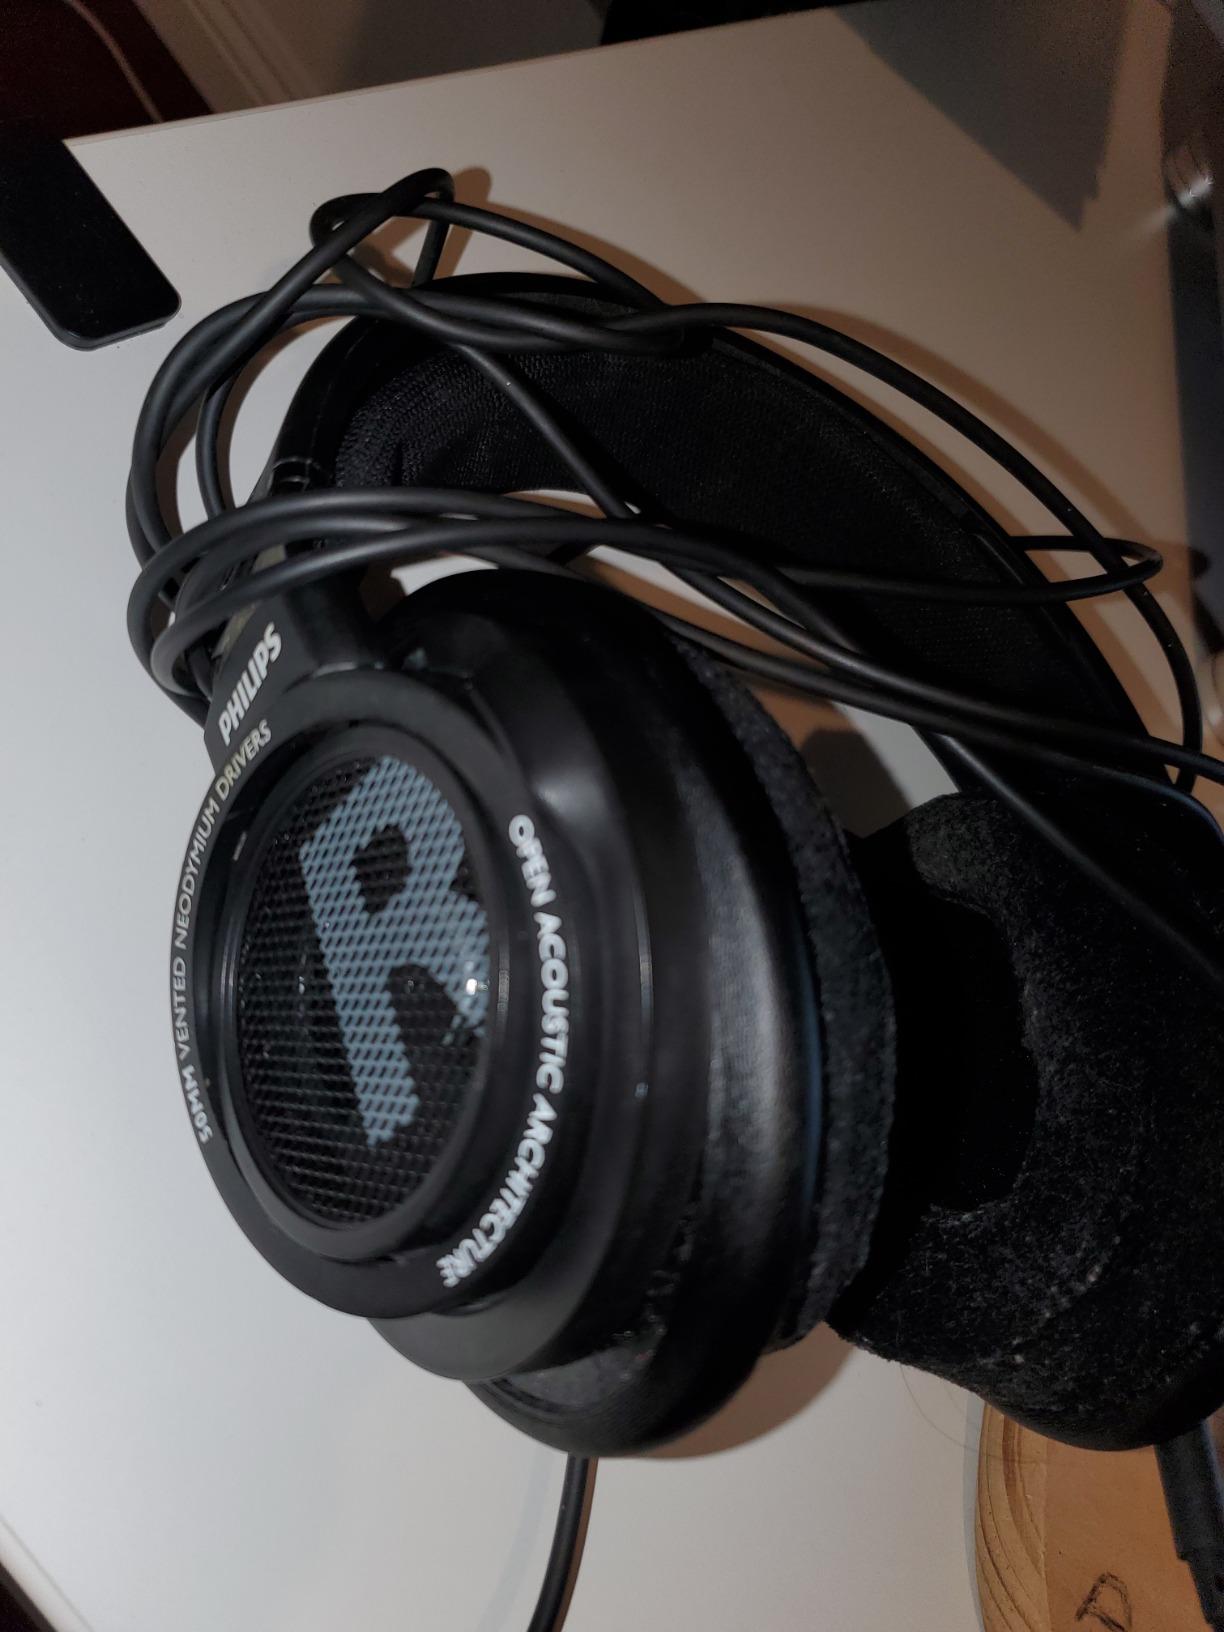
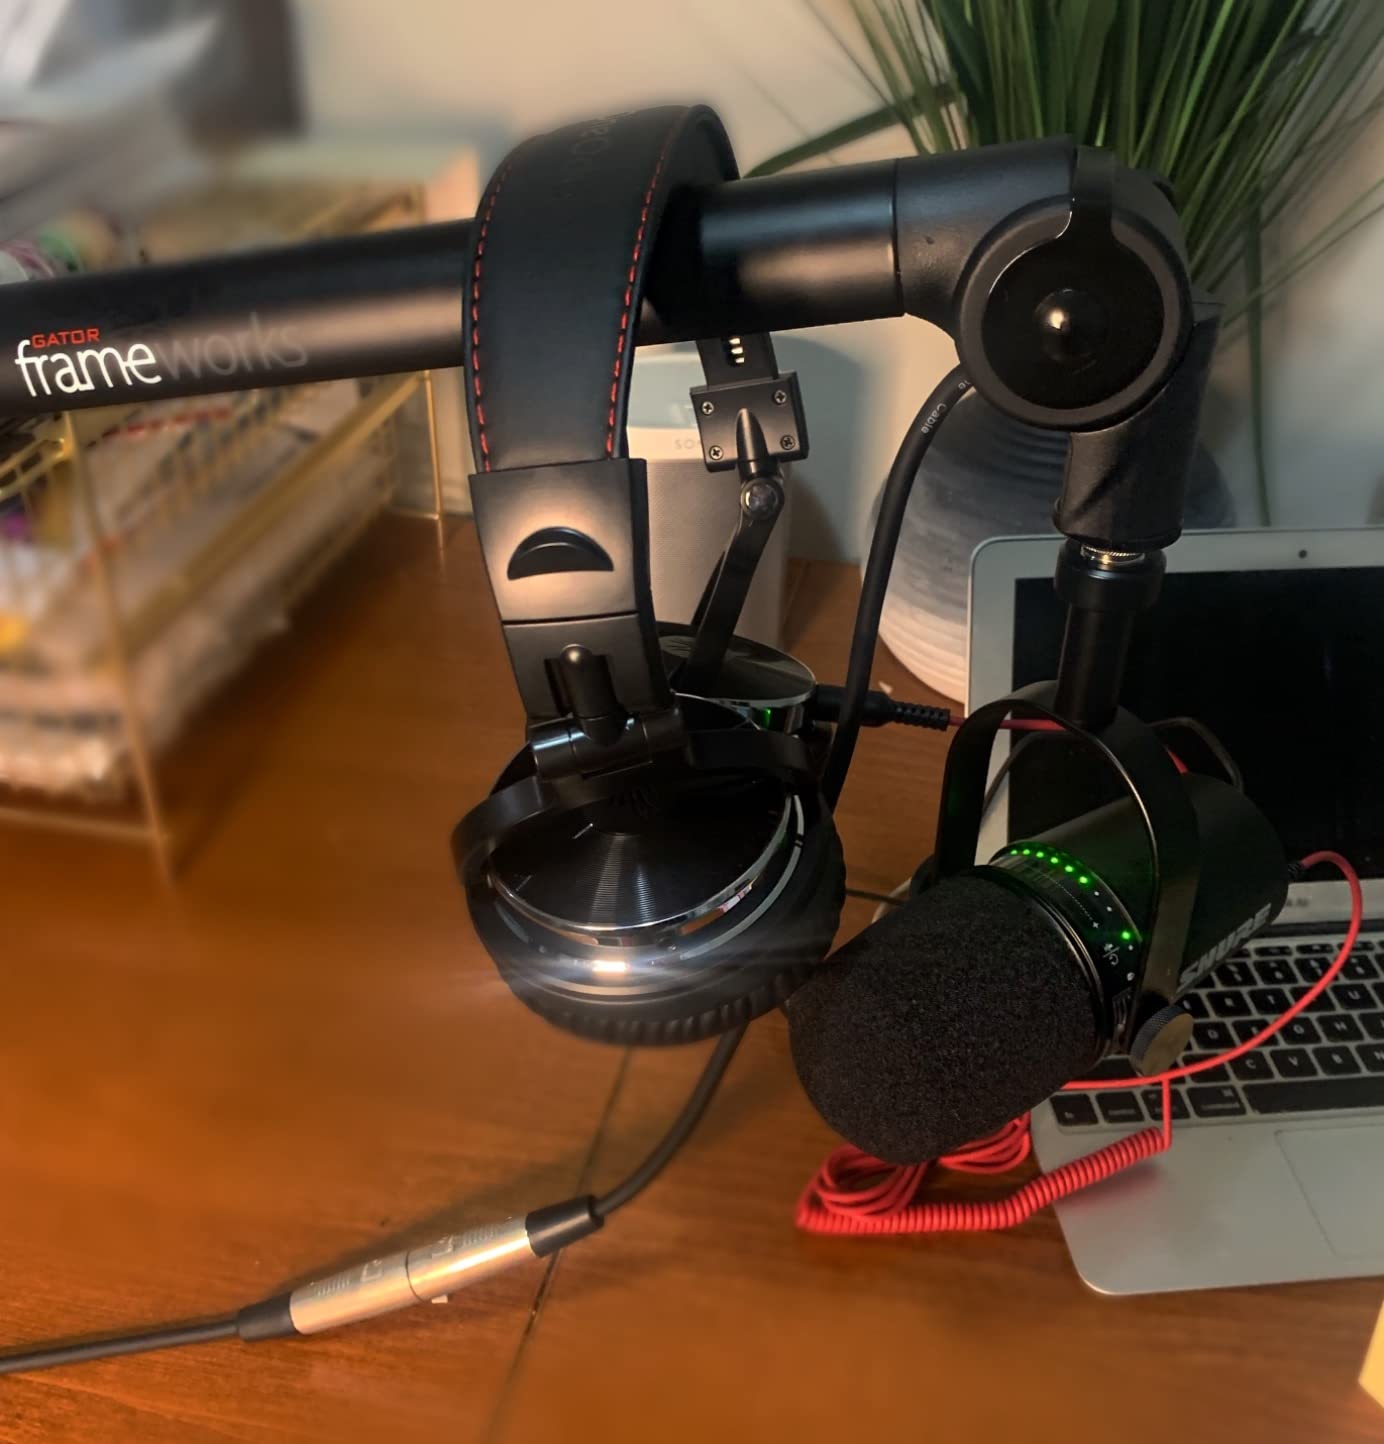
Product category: headphones
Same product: no